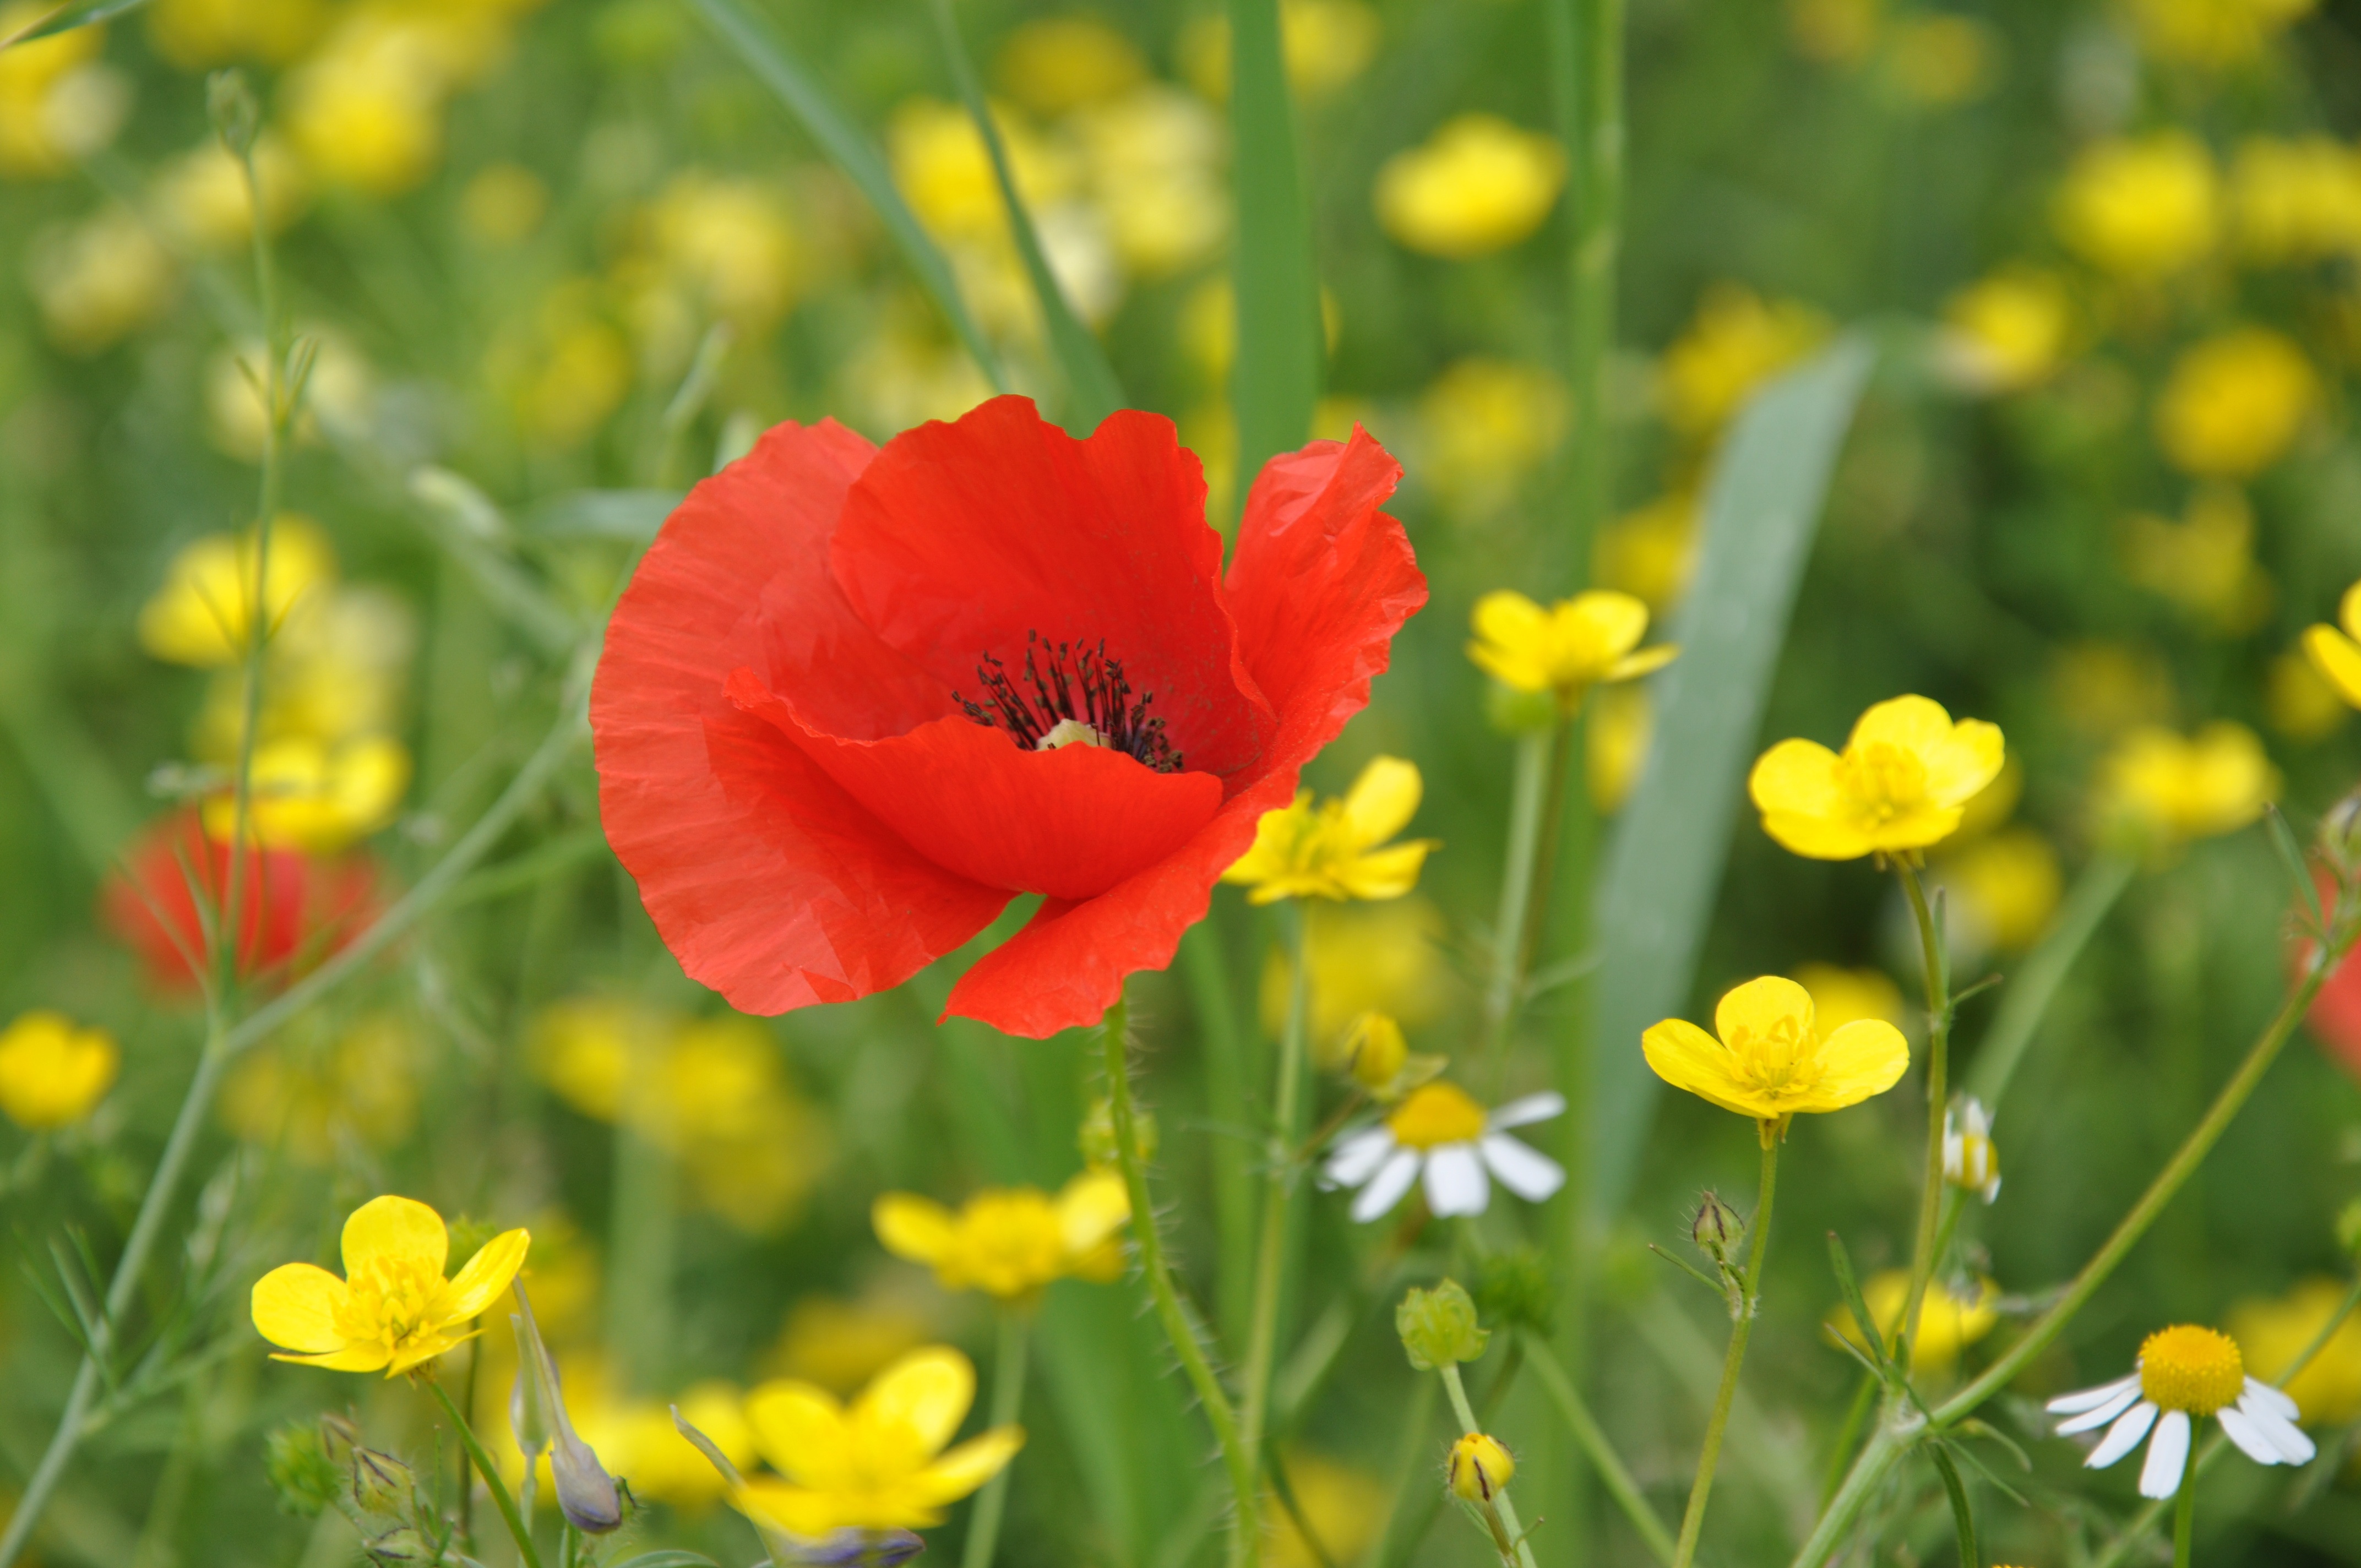
nature, plant, field, meadow, prairie, flower, petal, yellow, flora, wildflower, poppy, coquelicot, meadow flower, macro photography, flowering plant, sulfur cosmos, eschscholzia californica, annual plant, land plant, poppy family